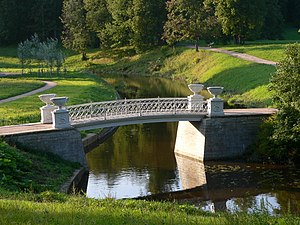
Slavjanka
Slavjanka er en flod i Leningrad oblast i Rusland. Den er en biflod til Neva, og er 31 km lang, med et afvandingsareal på 230 km².